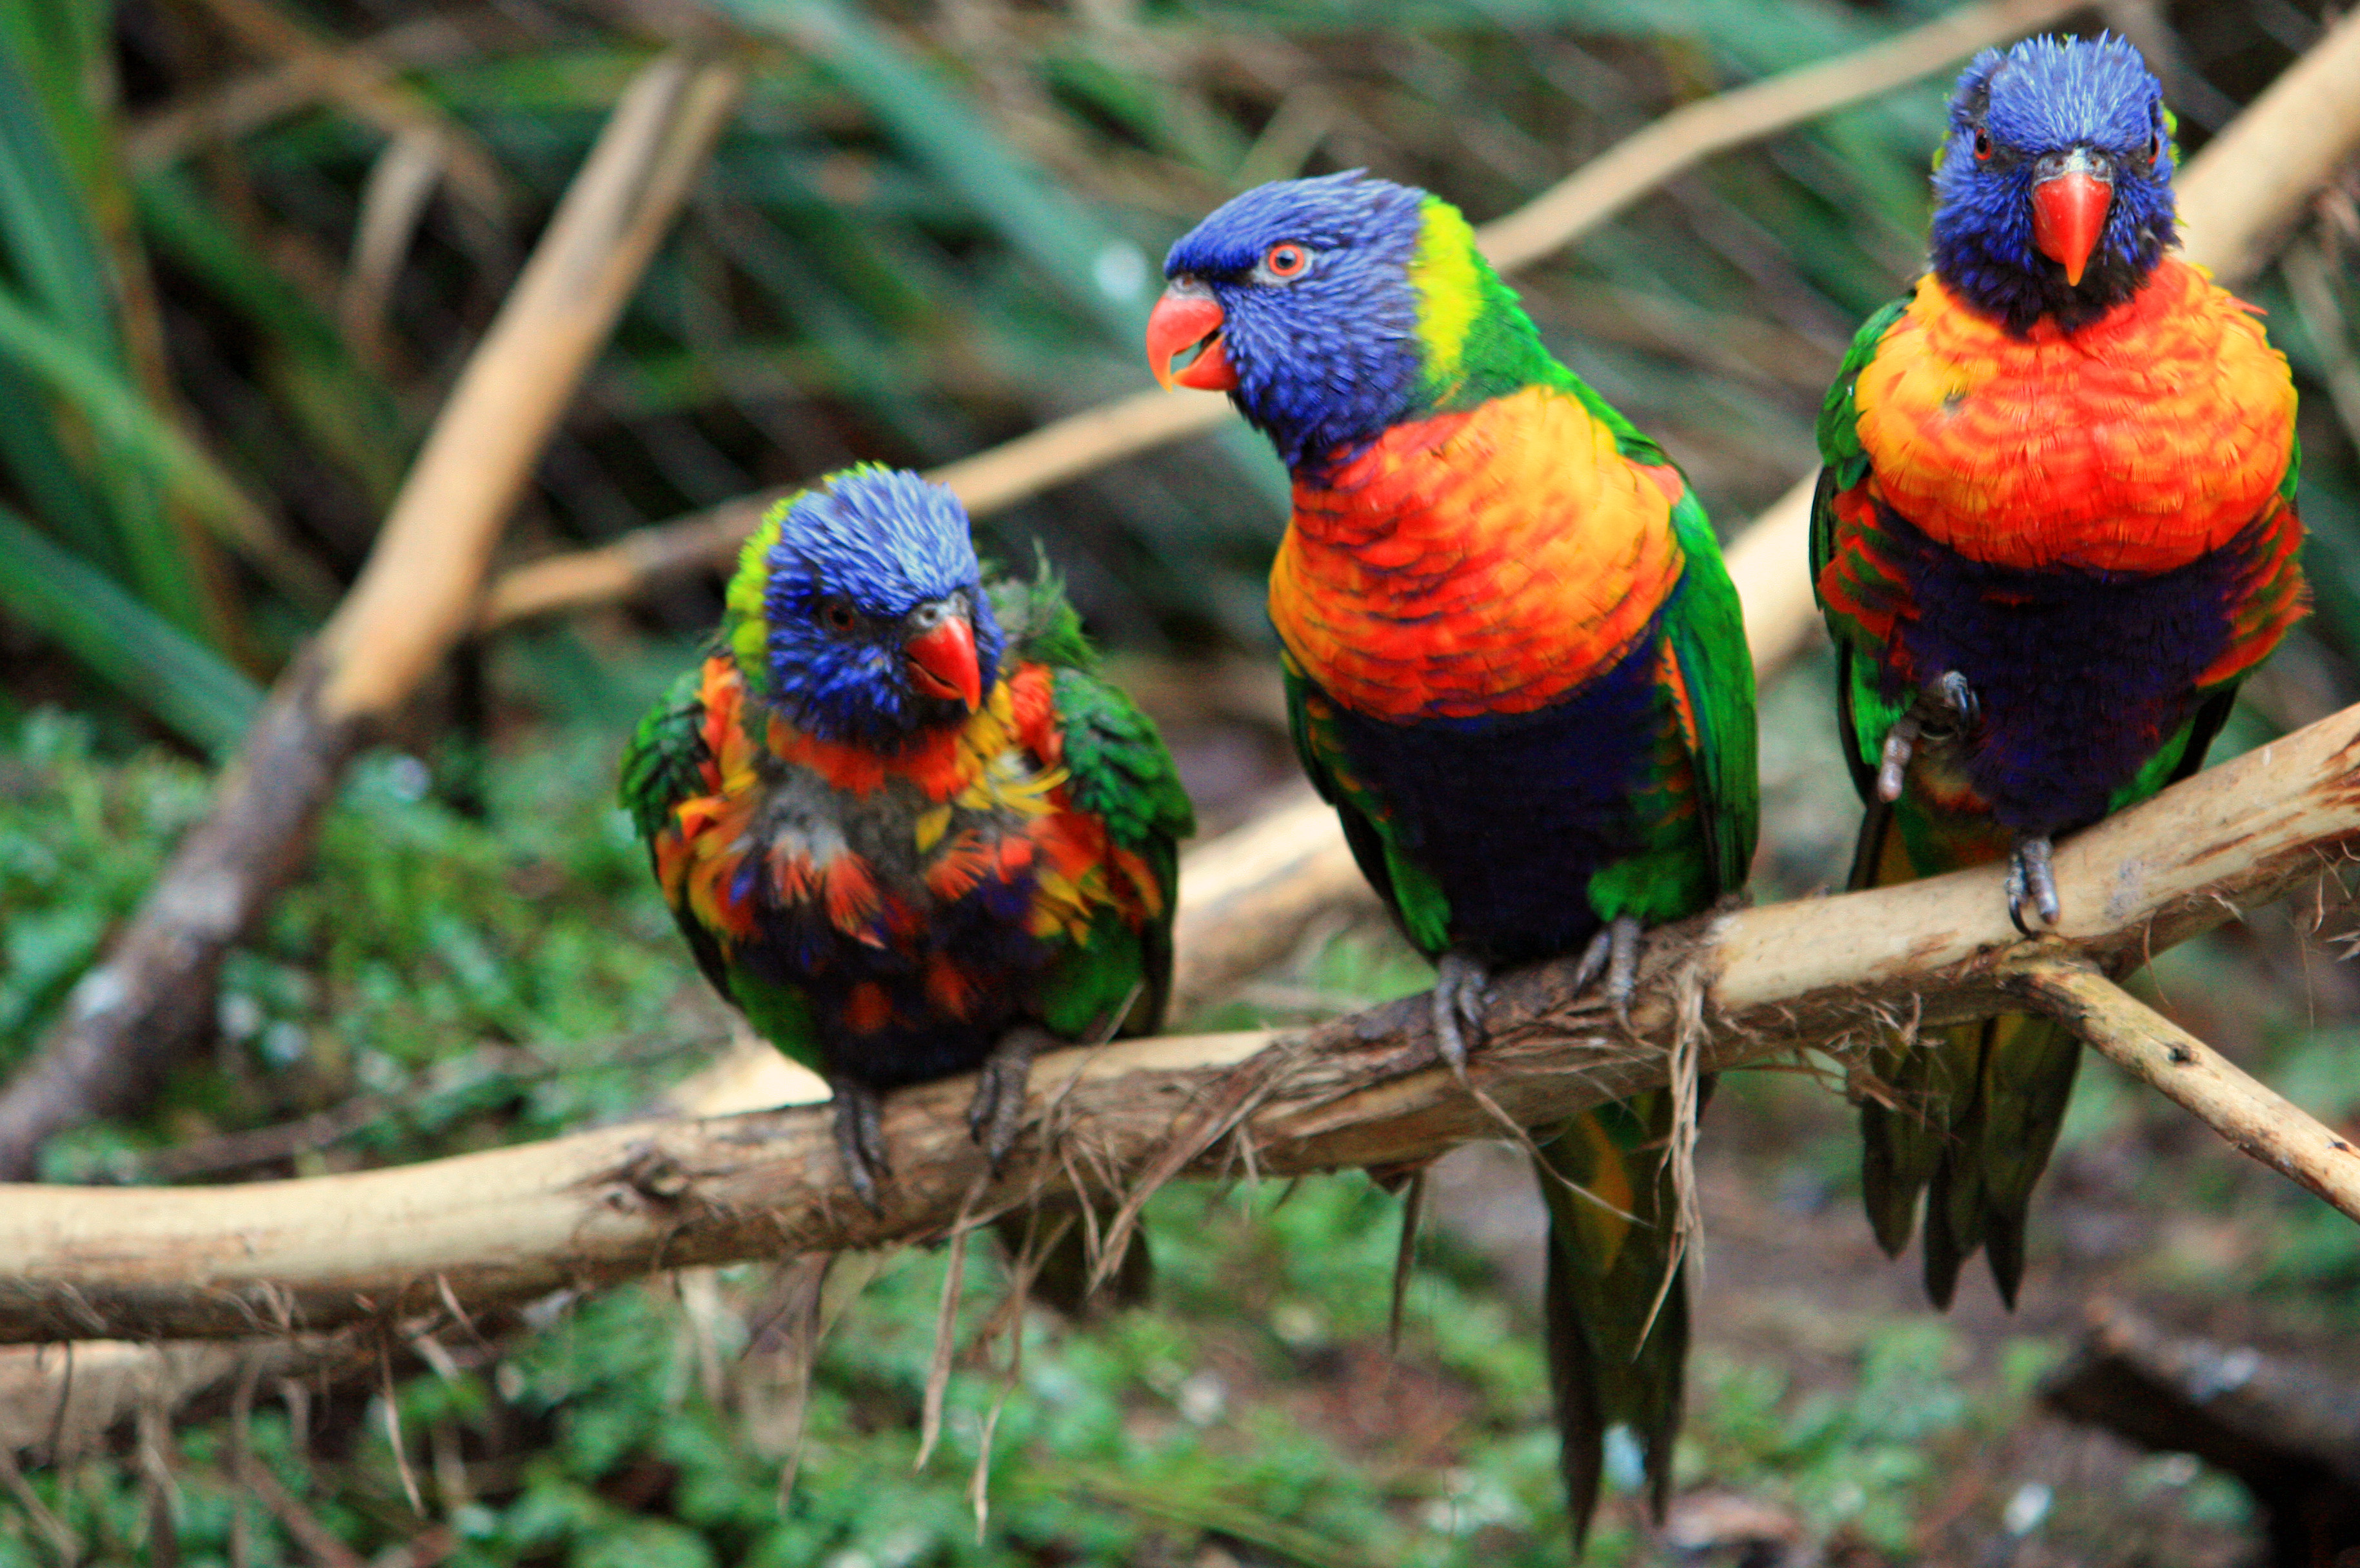
nature, branch, bird, flower, wildlife, zoo, beak, canon, fauna, lorikeet, eos, rebel, three, digital, vertebrate, parakeet, oregon, portland, xsi, jokes, telling, lorikeets, perching bird